Rose v Royal College of Physicians

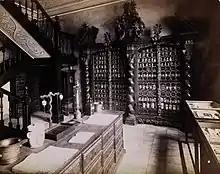
An eighteenth-century apothecary's shop recreated for the Deutsches Museum in Nürnberg

During the trial, Rose was an influential and high ranking liveryman of the Society of Apothecaries, associating with London's wealthiest citizens. His brothers included Thomas Rose and Francis Rose who patented land in Jamaica, and John Rose, a London merchant, who traded with Jamaica and transported labourers there on his ships. Another brother, Fulke Rose, was an early colonist of Jamaica whose widow eventually married Sir Hans Sloane.